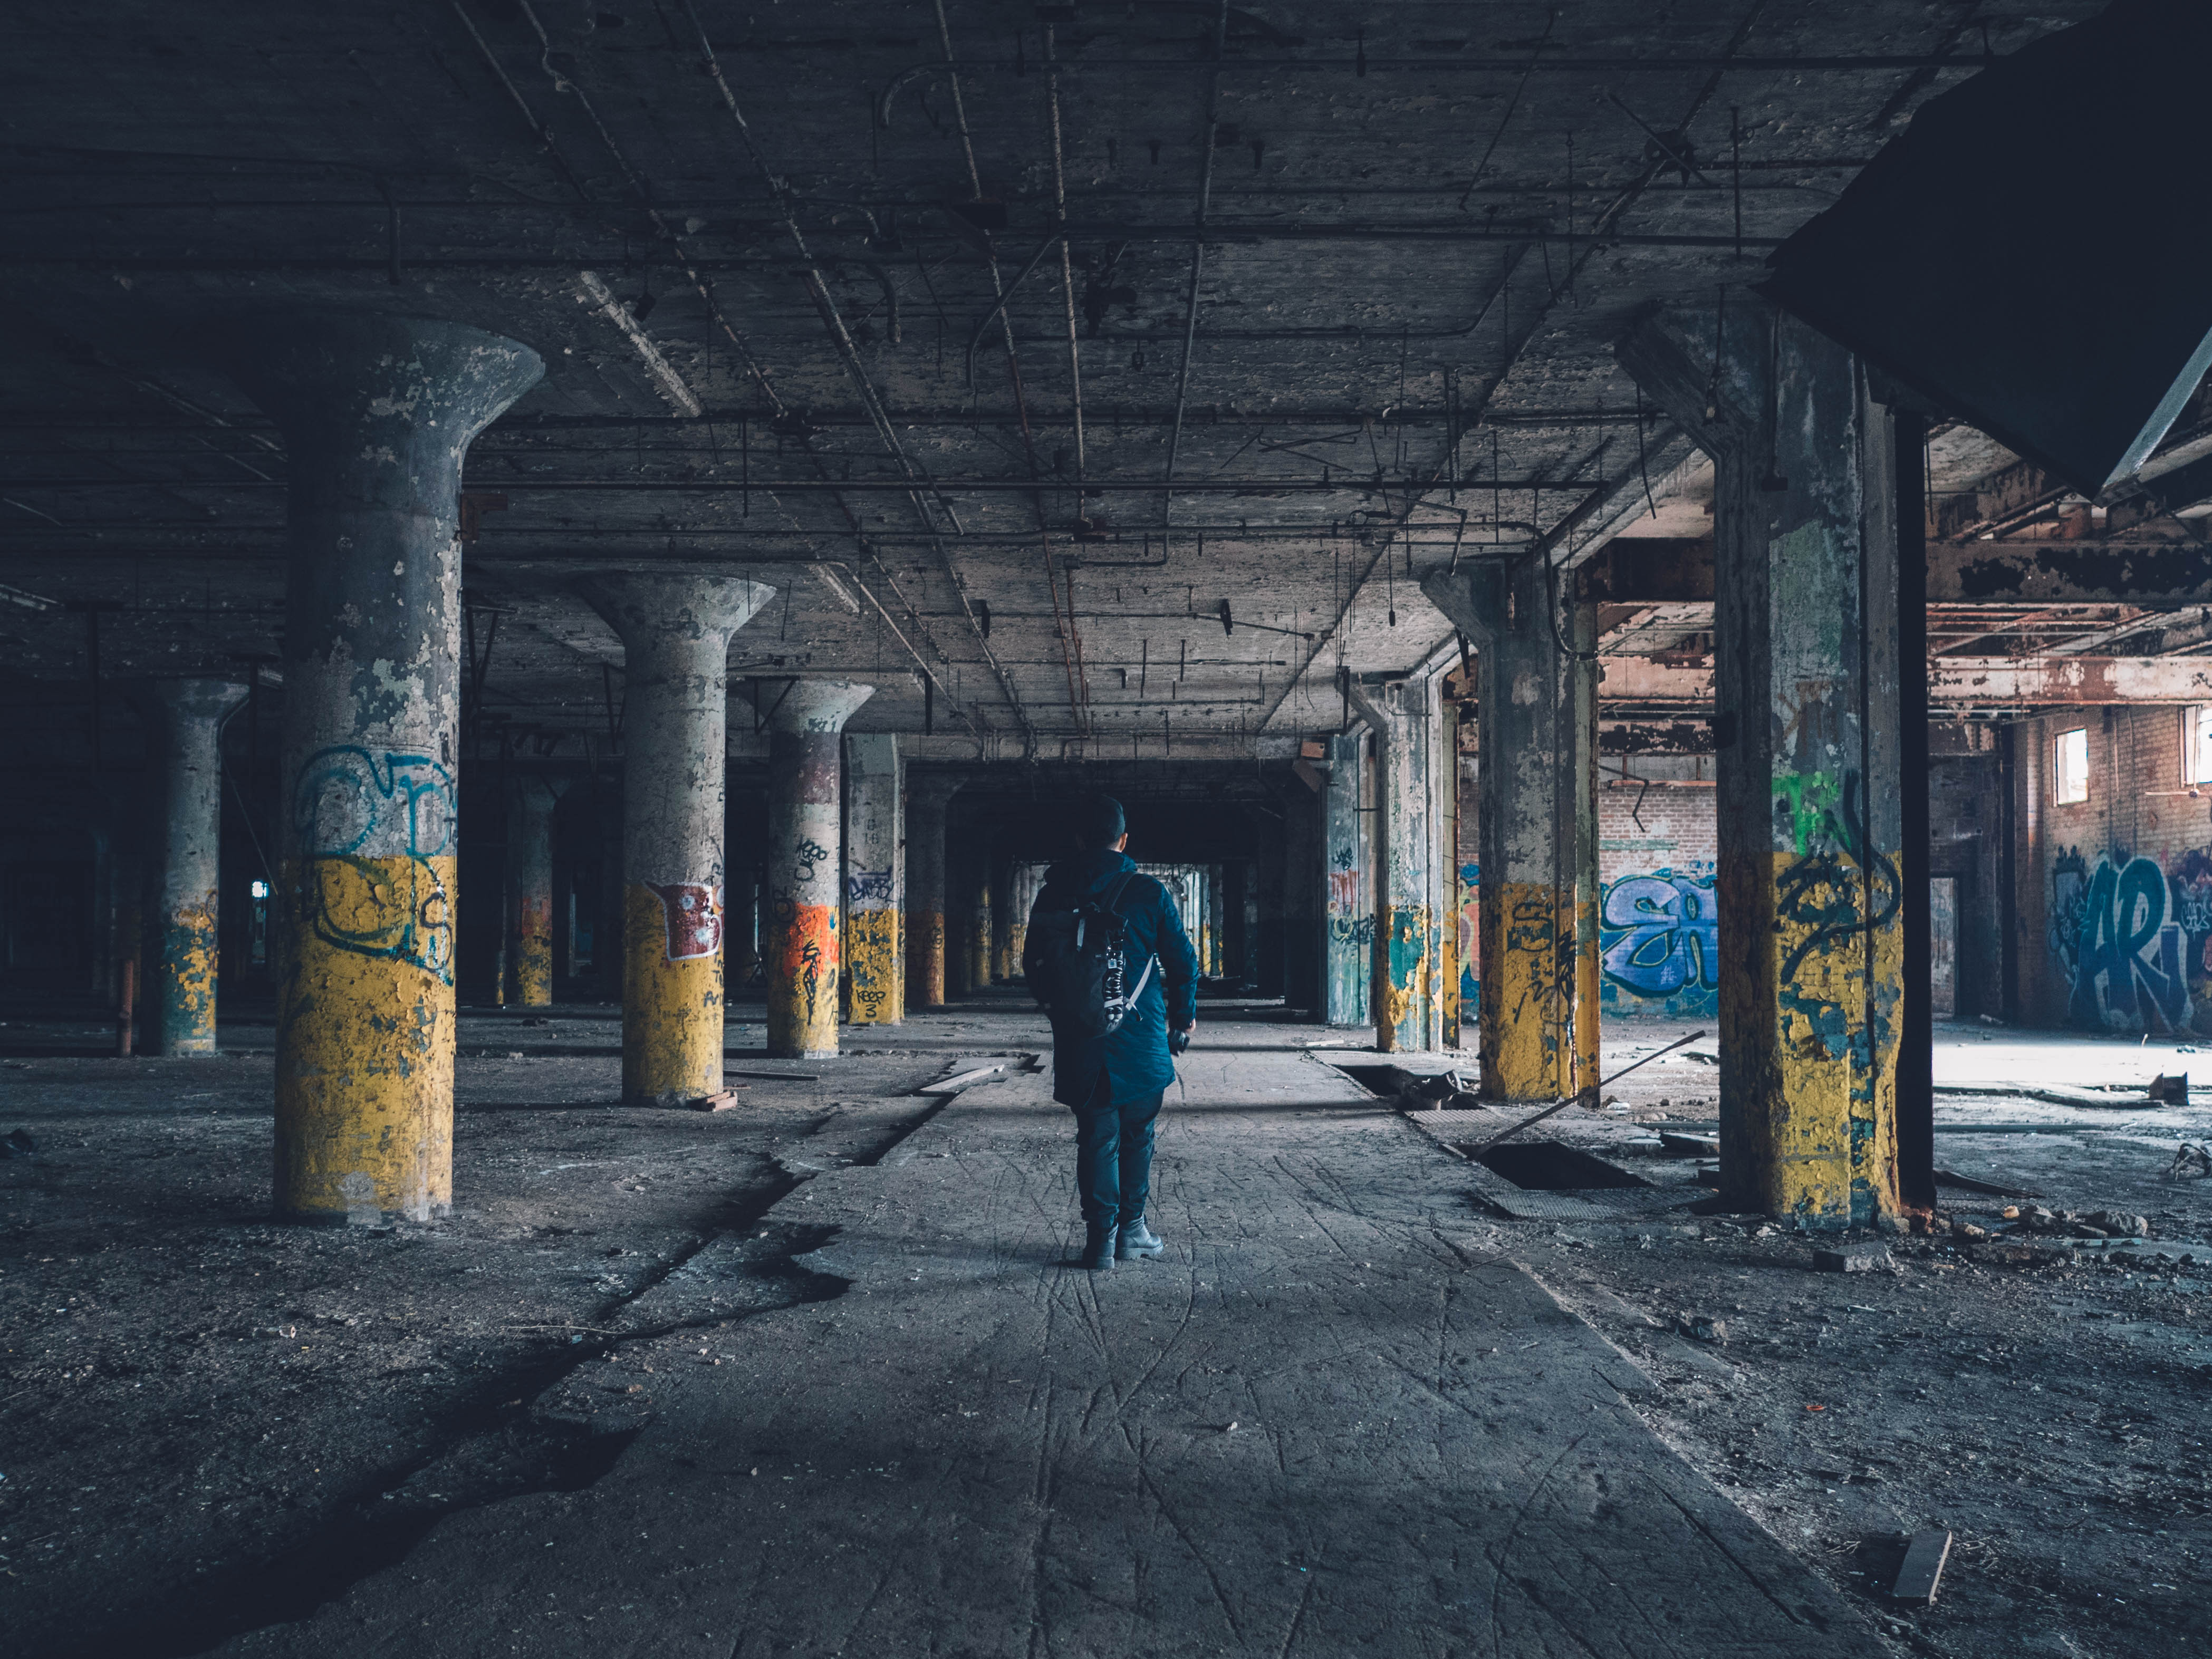
person, street, night, building, male, transport, abandoned, darkness, industry, infrastructure, pillars, urban area